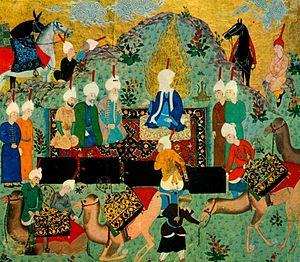
Abû Ja`far Muhammad ben `Alî al-Bâqir surnommé Bâqir, est né à Médine. Selon les duodécimains et les ismaéliens, il succéda à son père Ali Zayn al-Abidin comme cinquième imam chiite en 713. Son père était l'arrière-petit-fils de Mahomet et sa mère, Fatima bint Hassan, son arrière-petite-fille. Ainsi, il était le premier à être descendant de l’Imam Ali des deux côtés en plus d’être totalement imprégné de l’environnement éducationnel du Prophète de l’Islam. Selon la plupart des chiites, il est mort empoisonné par Ibrahim ibn al-Walid, neveu de Hicham, le calife omeyyade de l'époque. Il est enterré au cimetière d’al-Baqî aux côtés de son père et de son grand-père Hassan.